Inchtavannach

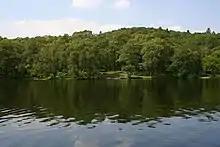
Bay on Inchtavannach

It was once the site of a monastery, giving rise to its translated name of 'Monk's Isle'. A large house has stood on the site of the monastery since 1760. The island is predominantly wooded. It is here that the monks rang the bell to the call of prayer.